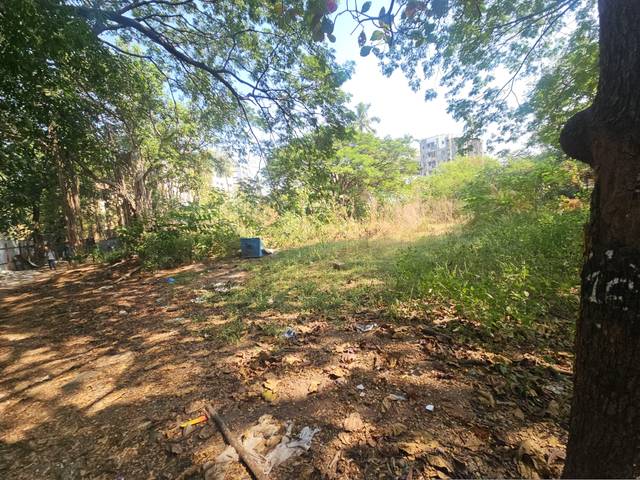
Region: India
Coordinates: 19.079, 72.852